Birchfield Harriers

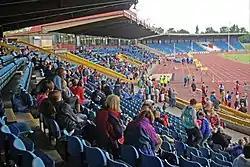
The Alexander Stadium

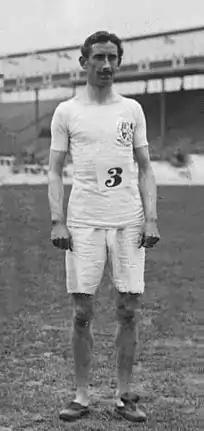
Arthur Robertson, the club first Olympic gold medal winner

Founded in 1877, the Harriers were named after the Birchfield district of Birmingham.